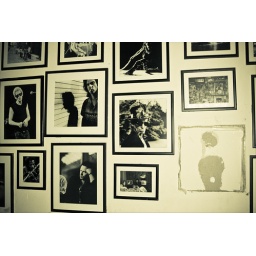
this is just a wall in one bar and I just like it:)